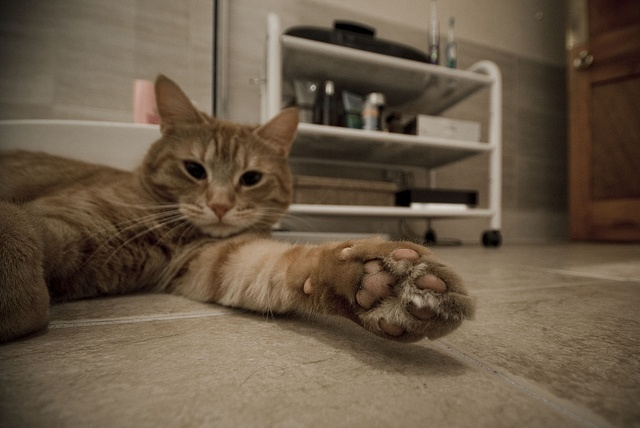
Small brown and white cat laying down on the floor.
An orange tabby cat lays on the floor with his foot extended.
A brown cat sitting on the floor with a paw stretched in front.
A cat stretching on the bathroom floor in front of the tub.
A cat lays stretched out on a floor with it's paw facing the camera.